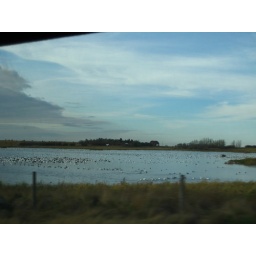
Geese and ducks on water near road